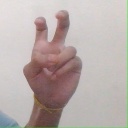
अक्षर: ई